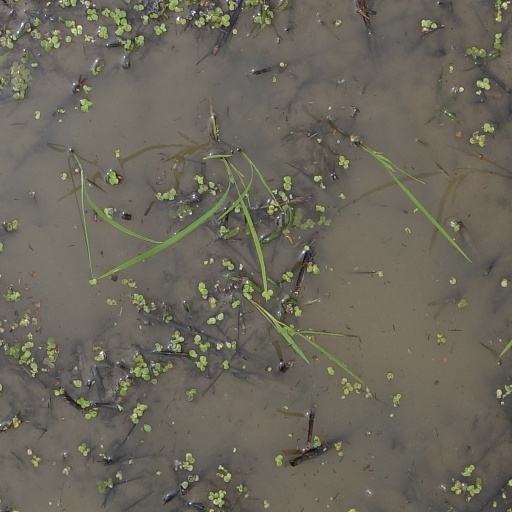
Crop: rice